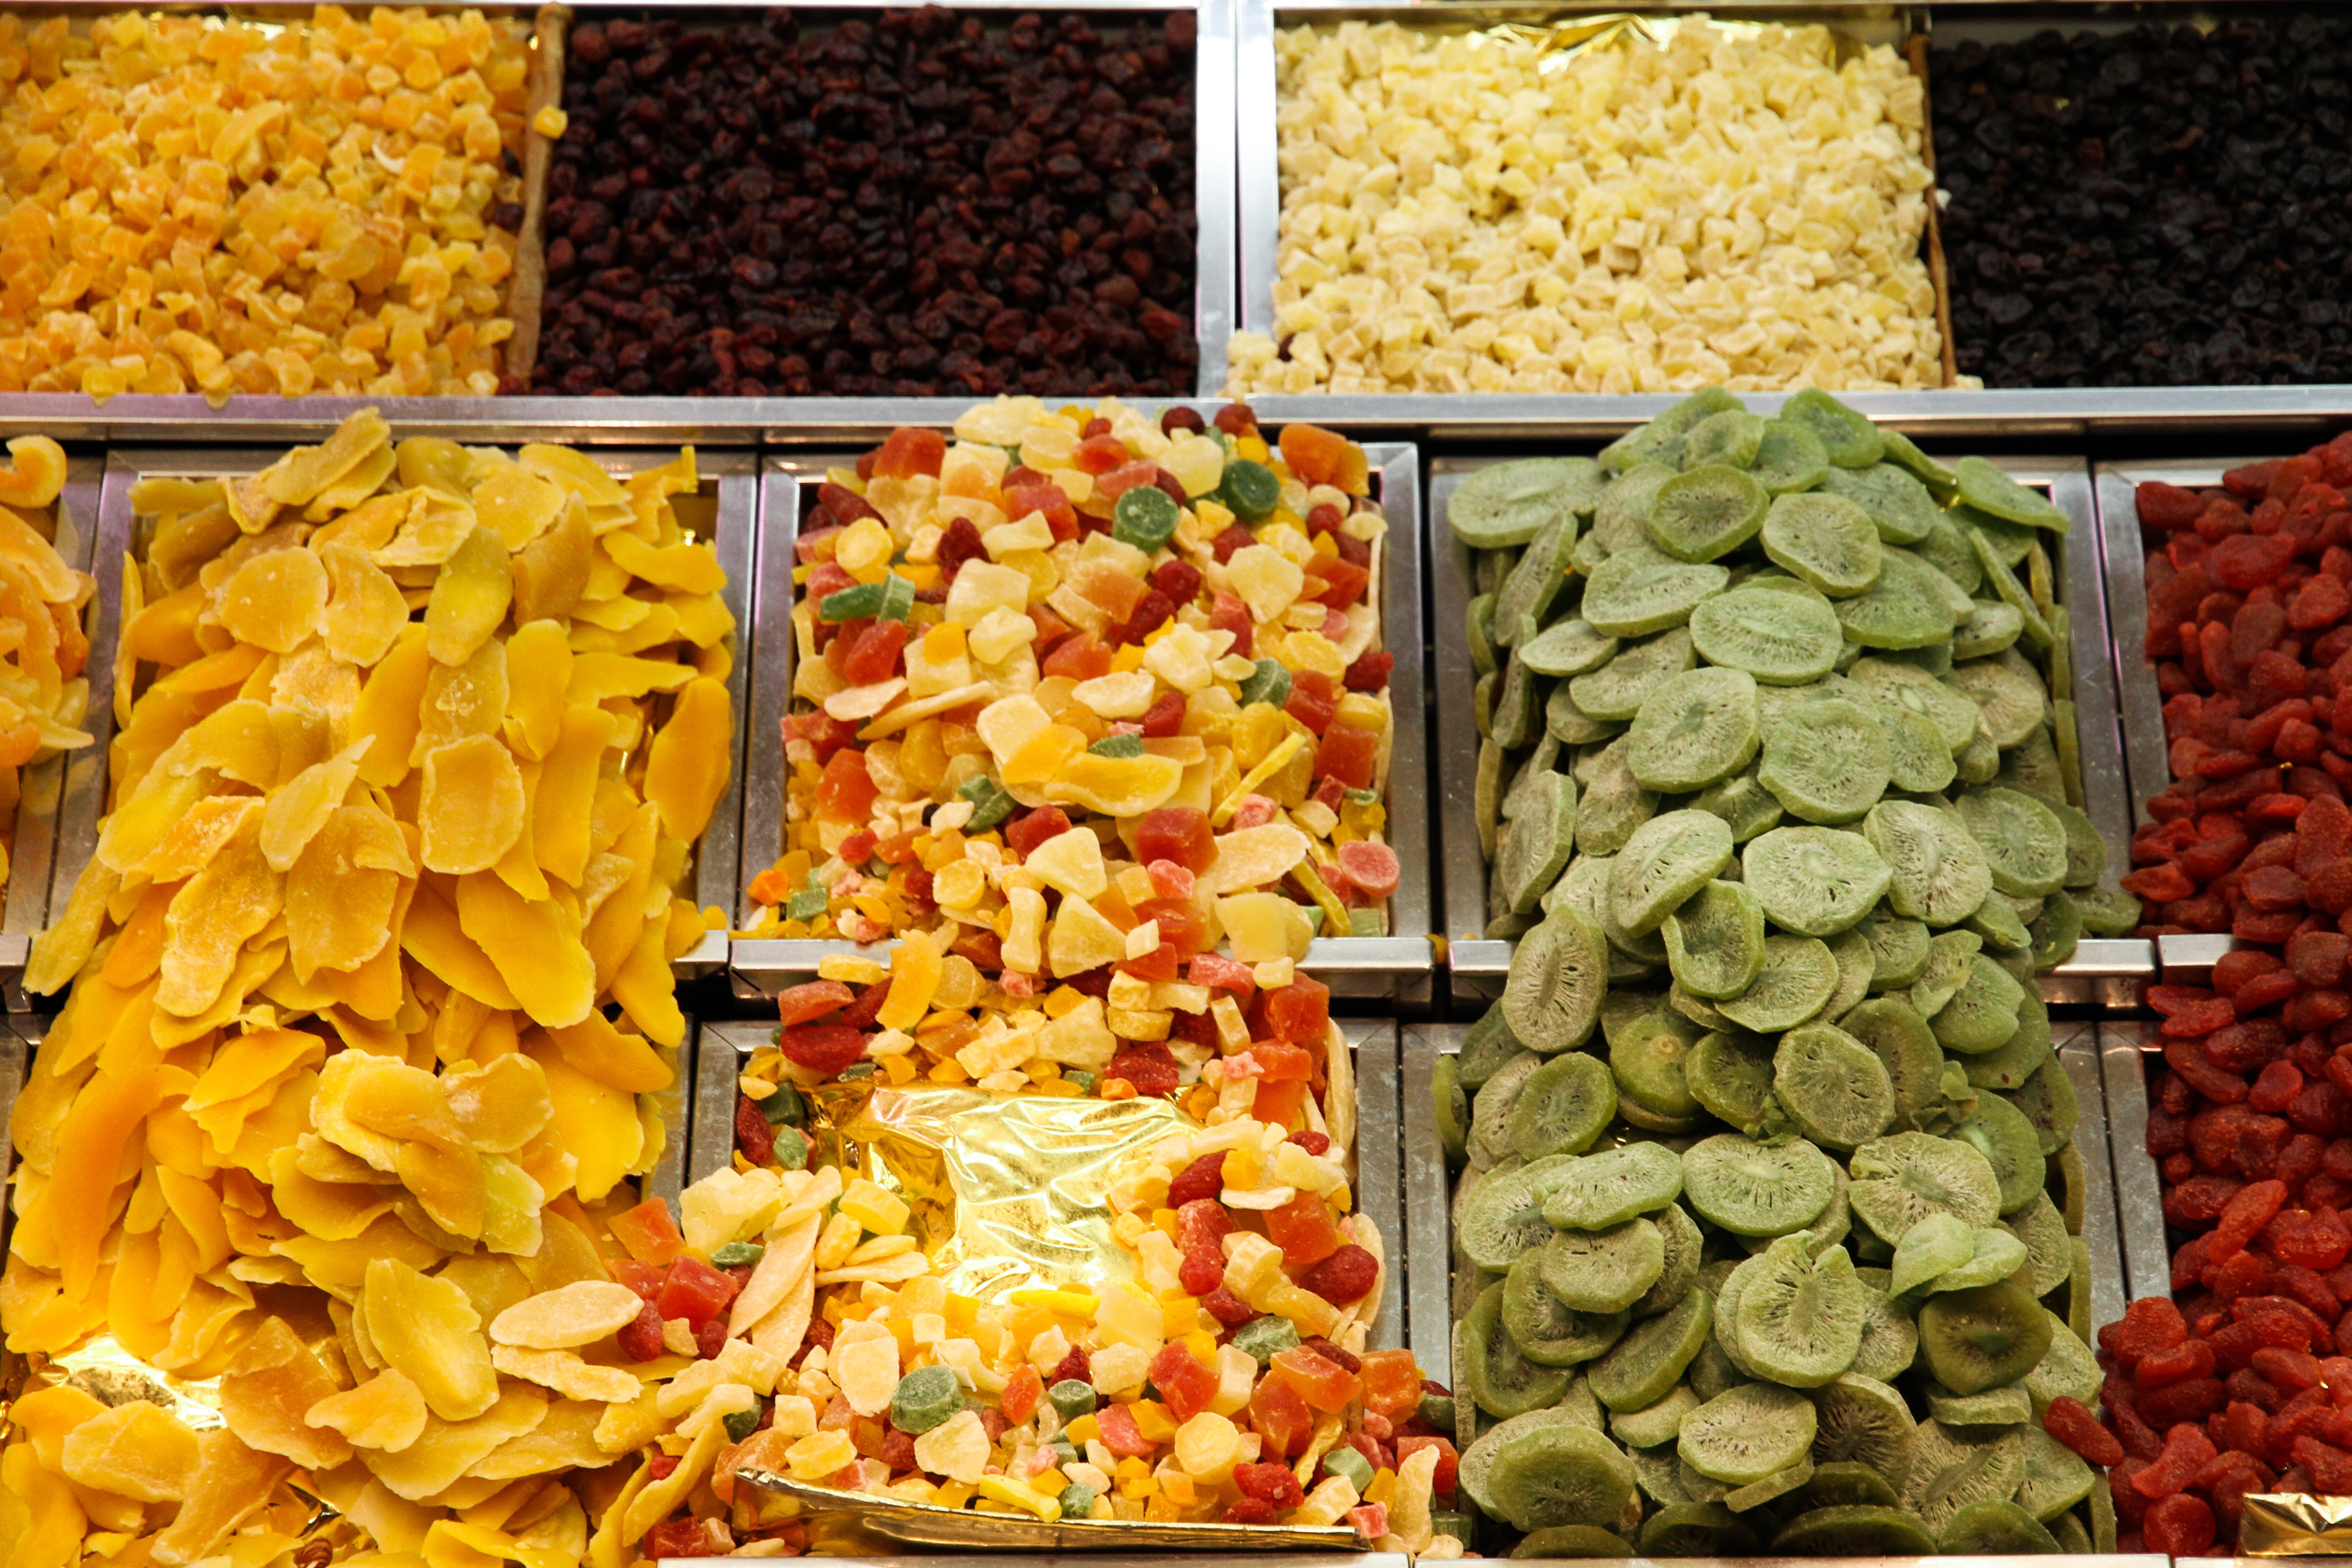
fruit, flower, dish, meal, food, produce, vegetable, market, dried, cuisine, dried fruit, called rothmans, candied, snack food